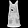
Label: Dress